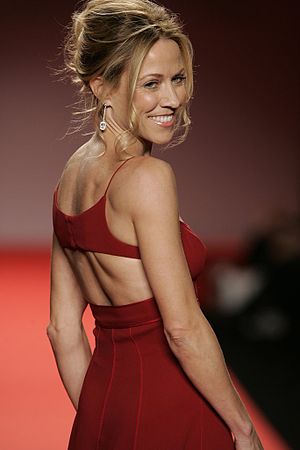
Sheryl Crow
Sheryl Crow i januar 2008
Sheryl Suzanne Crow er en amerikansk rocksangerinde, skuespillerinde og sangskriver. Hun skrev sin første sang, da hun var 13 år og har en universitetsuddannelse i musik.